Eucalyptus gregoryensis

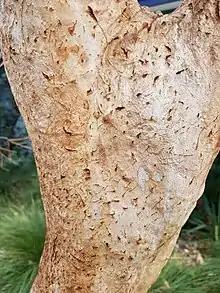
Bark of "Eucalyptus gregoryensis."

Eucalyptus gregoryensis is a species of small tree or mallee that is endemic to the Northern Territory. It has smooth, powdery white bark, lance-shaped to curved adult leaves, flower buds usually in groups of three, white flowers and cup-shaped to hemispherical fruit.